Tommy Flanagan (musician)

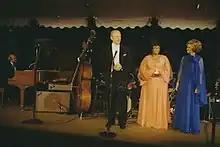
Flanagan (left) with Ella Fitzgerald and Gerald Ford

Soon after leaving Fitzgerald, Flanagan played solo piano in New York. In 1979, he was a guest on the first series of Marian McPartland's "Piano Jazz" radio programs. He continued to work with other players, including as a trio with Tal Farlow and Red Mitchell in 1980. For much of the 1980s, he led a trio that featured bassist George Mraz and various drummers. By around 1990, Flanagan was concentrating on his own appearances and recordings rather than sideman activities. In the early 1990s, Mraz was replaced by Peter Washington, whose heavier bass lines added urgency to the trio's sound.